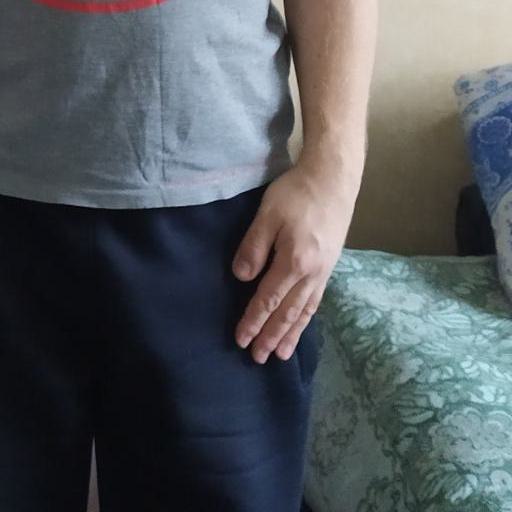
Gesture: no_gesture